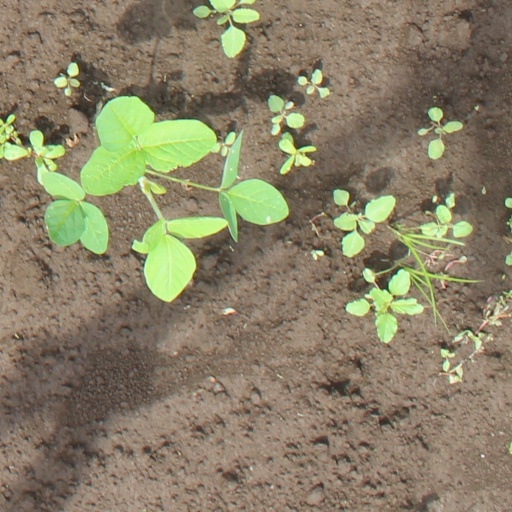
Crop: soybean